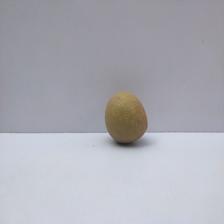
Size: Small